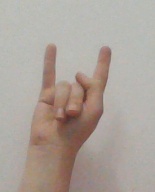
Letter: la